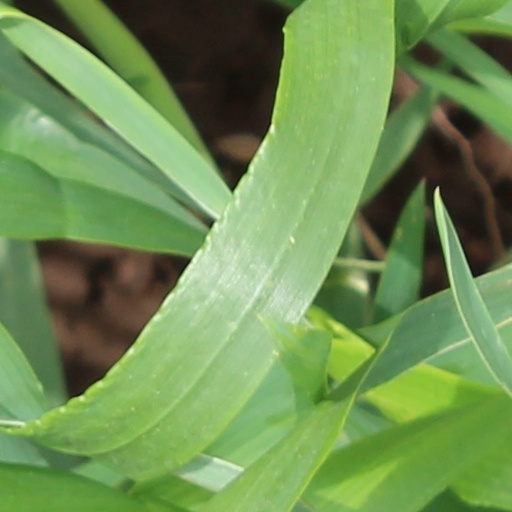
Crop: wheat